War Is a Racket

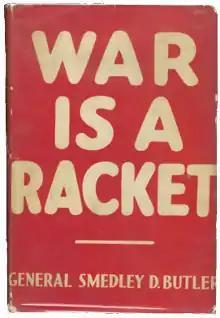
1935 cover from the first printing

War Is a Racket is a speech and a 1935 short book by Smedley D. Butler, a retired United States Marine Corps major general and two-time Medal of Honor recipient. Based on his career military experience, Butler discusses how business interests commercially benefit from warfare. He had been appointed commanding officer of the Gendarmerie during the 1915–1934 United States occupation of Haiti.